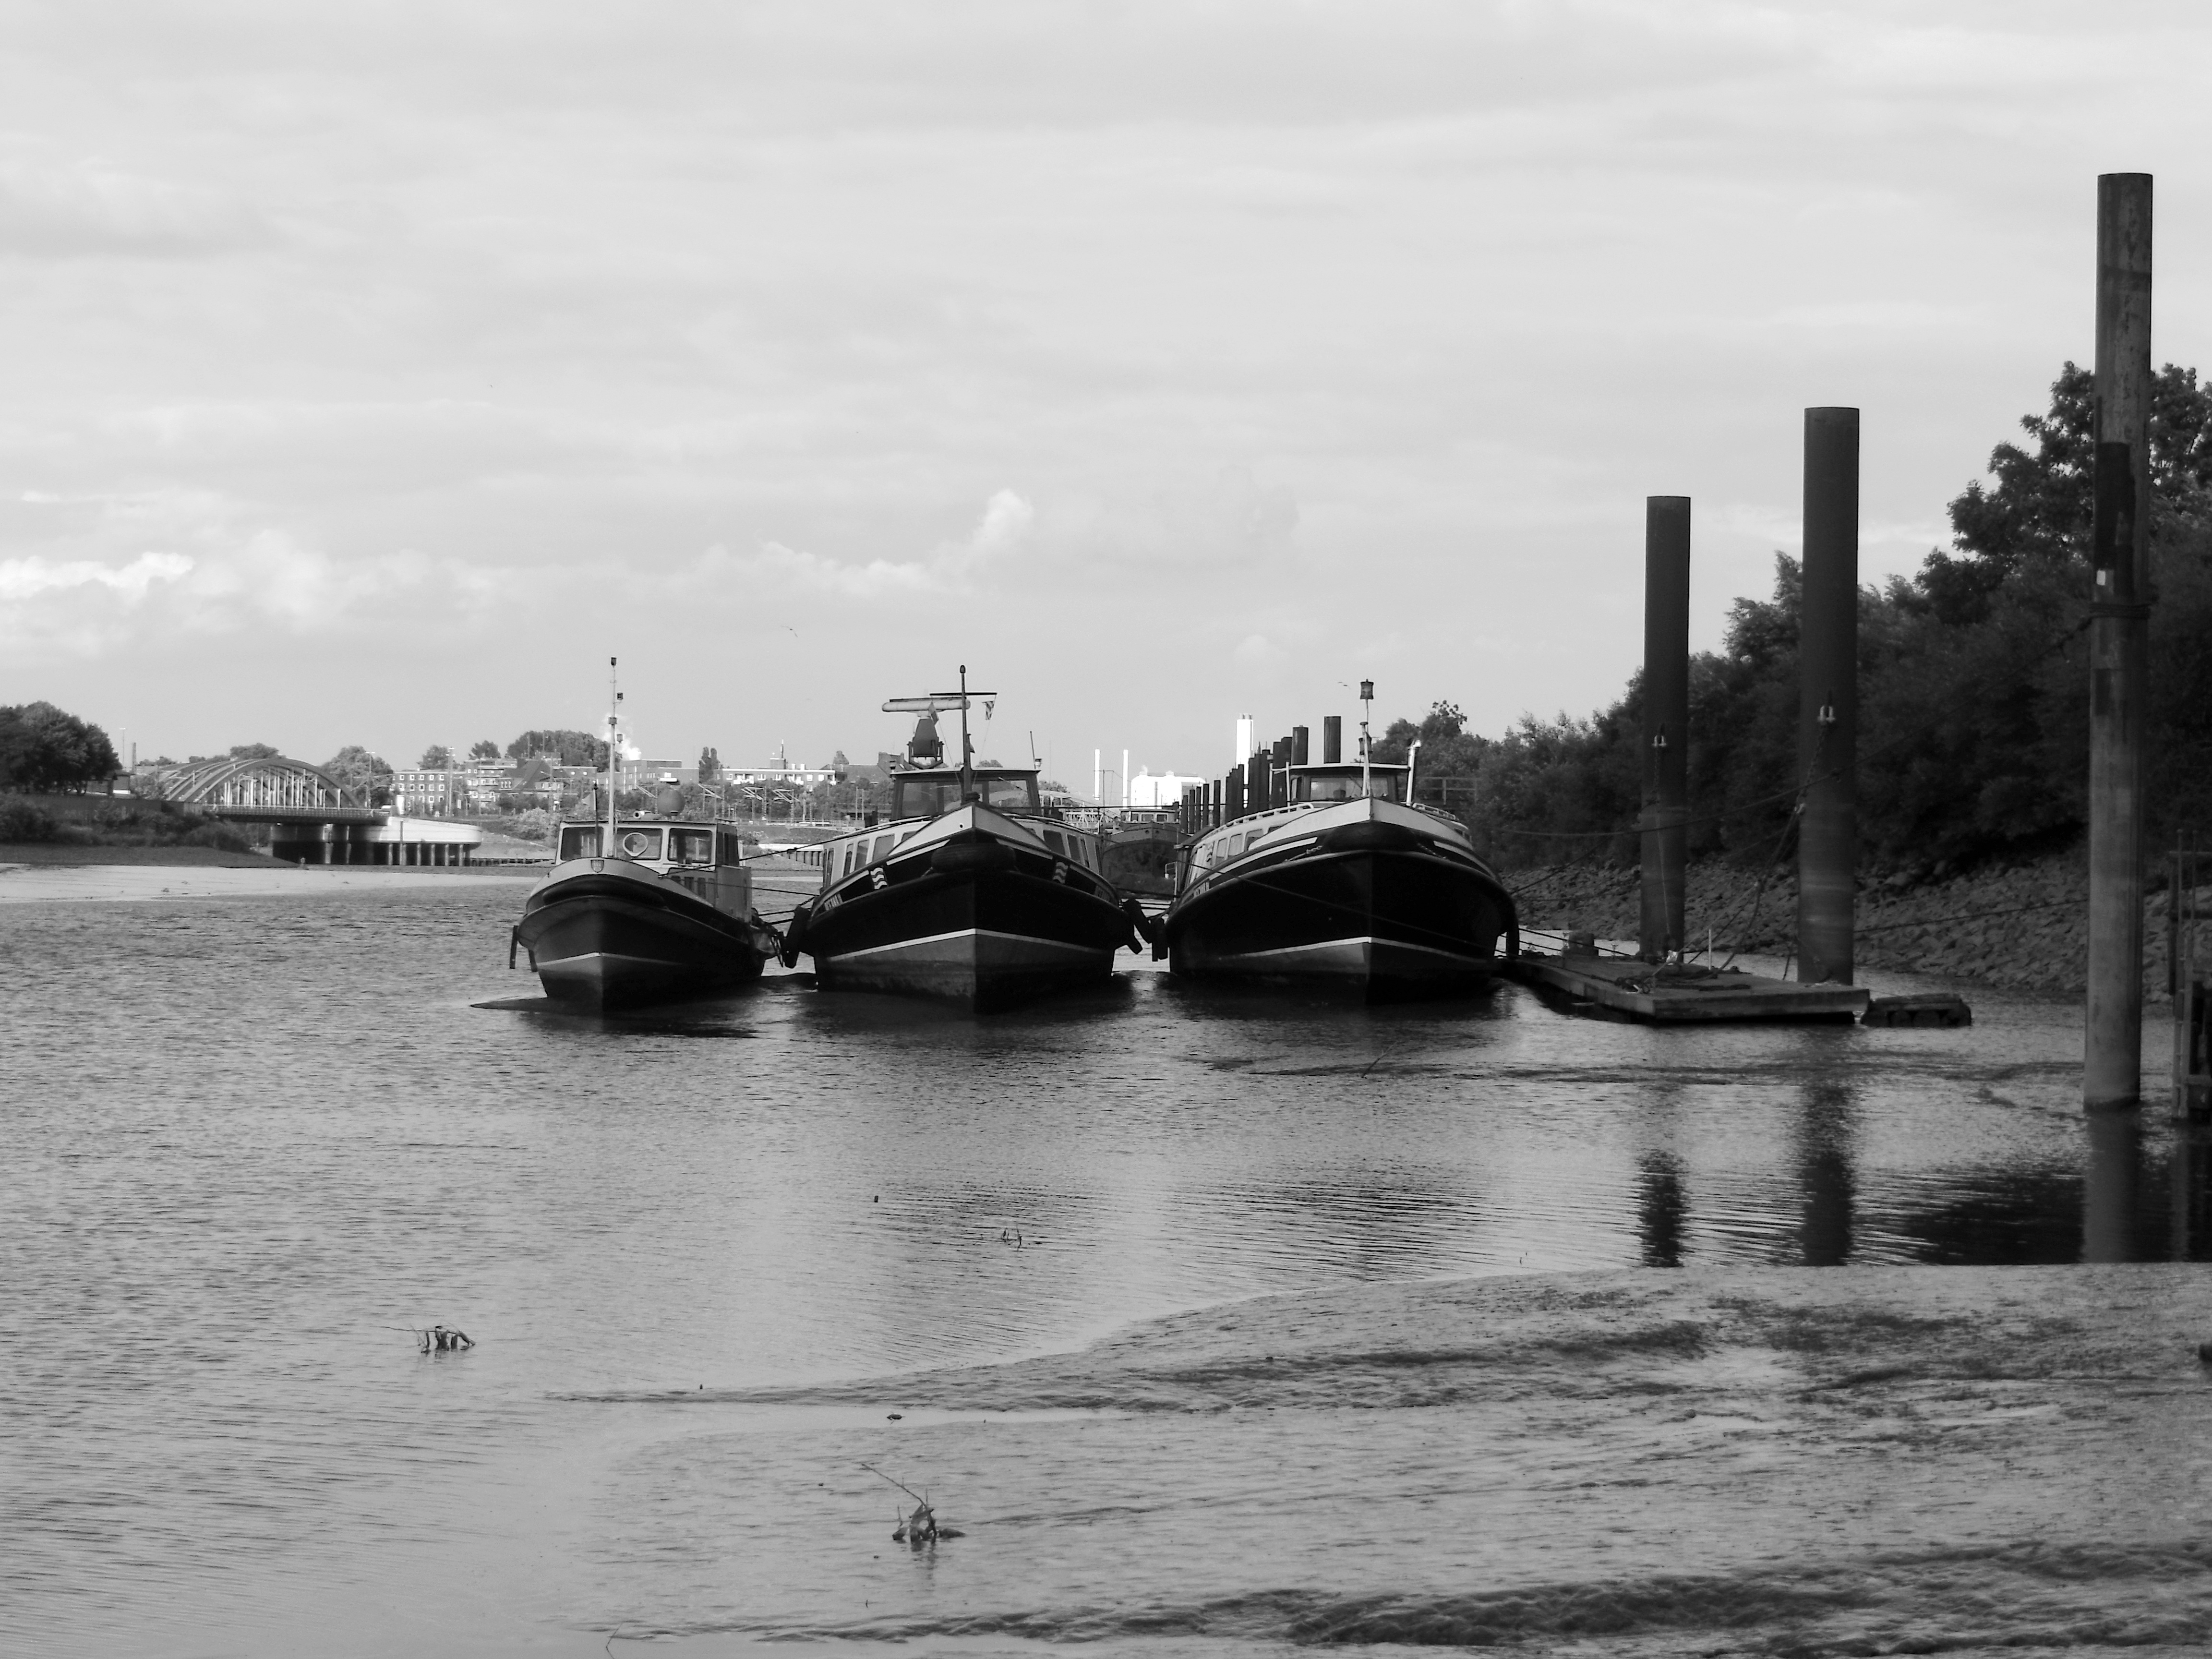
sea, coast, water, black and white, boat, bridge, photography, river, reflection, vehicle, bay, monochrome, waterway, wait, elbe, hamburg, lie, barges, reede, ebb, evening light, berliner bank, triple pack, monochrome photography